Sir Alexander MacRobert, 1st Baronet

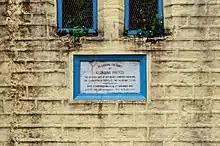
Commemorative Plaque dedicated to Georgina Porter in Dr Graham's Home in Kalimpong

Sir Alexander MacRobert, 1st Baronet (21 May 1854 – 22 June 1922) was a self-made millionaire from Aberdeen, Scotland. He came from a working-class background and left school when he was twelve to start his working life sweeping floors in Stoneywood Paper Mill; his education was continued by attending evening classes and he gained several qualifications as his early career progressed. At the beginning of 1884 MacRobert travelled to India to take up employment in a woollen mill in Cawnpore, or Kanpur as it is now known. By 1920 he had built up a portfolio of companies enabling him to found the British India Corporation. He was raised to a baronet at the beginning of 1922, choosing to be named Sir Alexander MacRobert of Cawnpore and Cromar of the County of Aberdeen.